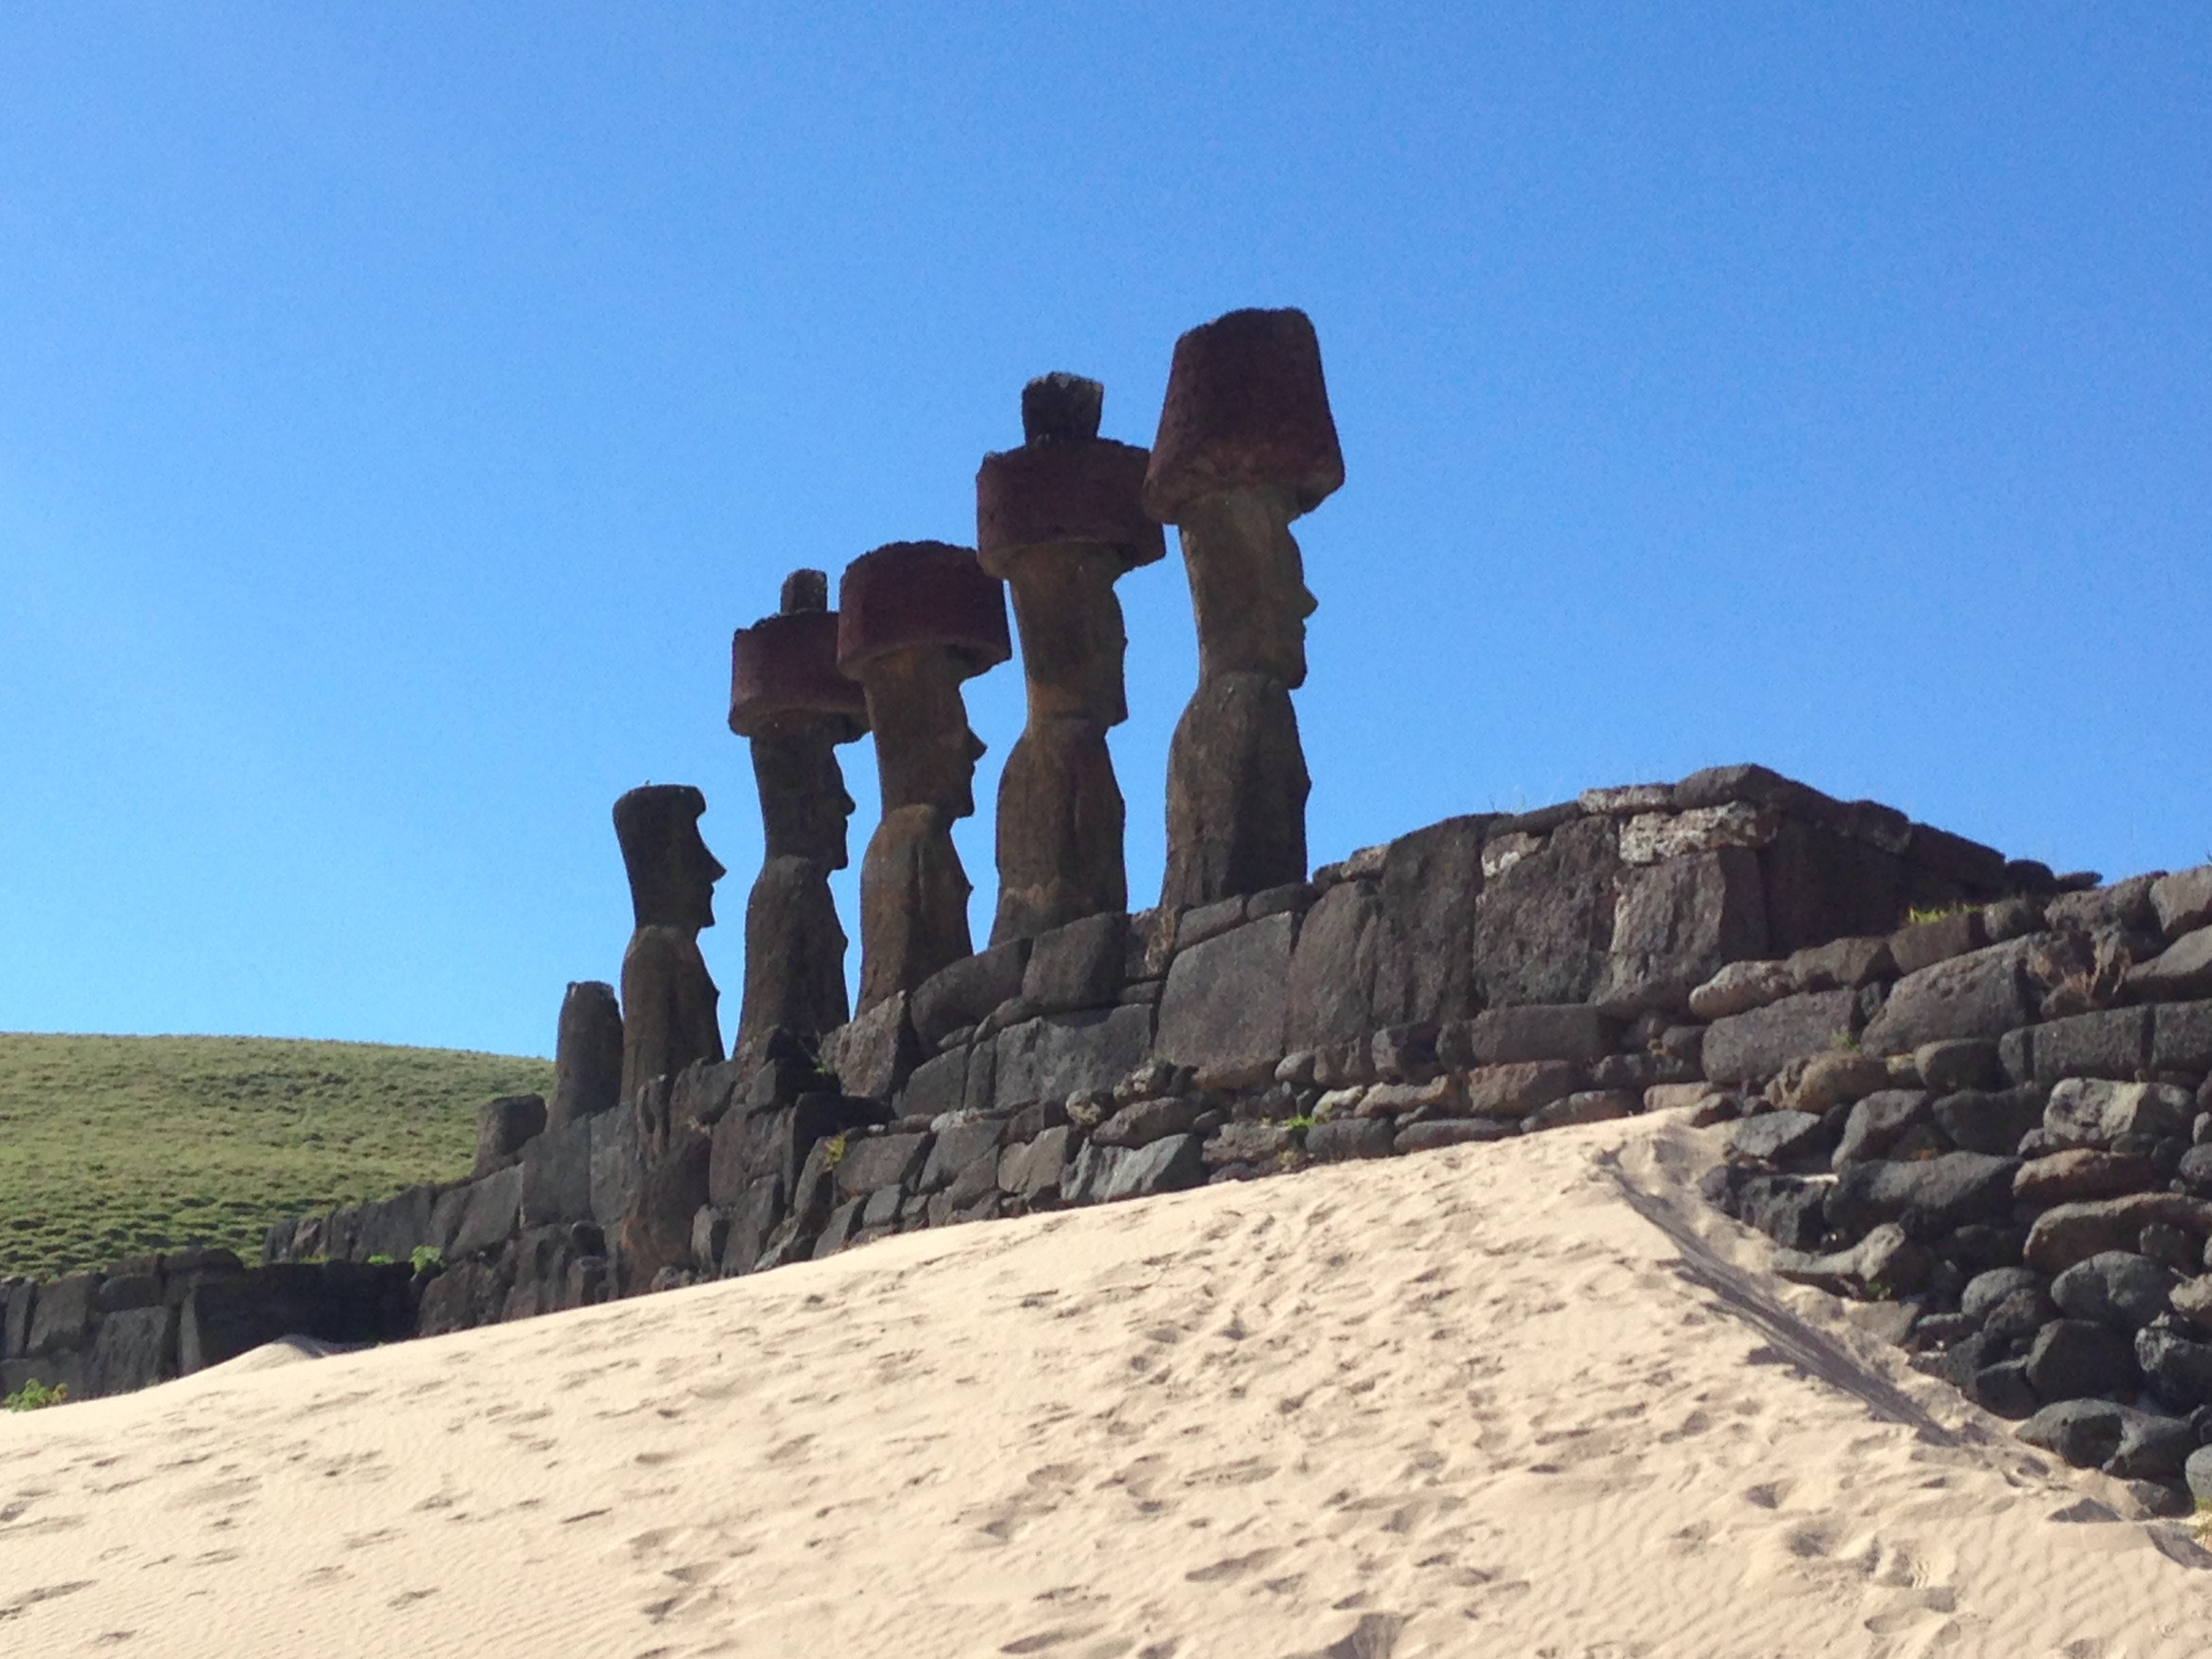
rock, monument, formation, geology, badlands, plateau, ecosystem, monolith, remoteness, statuary, easter island, moai, historic site, ancient history